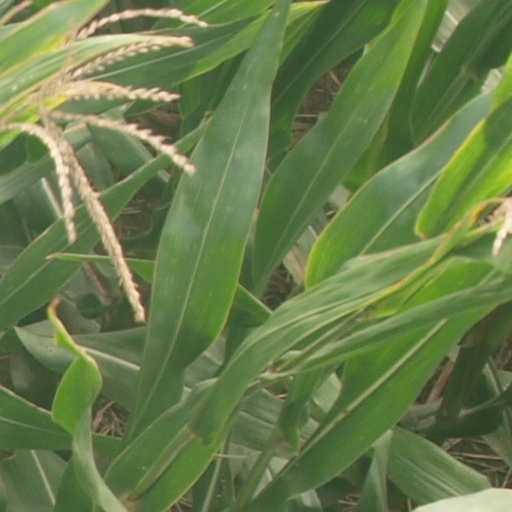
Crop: maize; corn